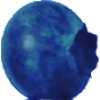
Label: Huckleberry 1